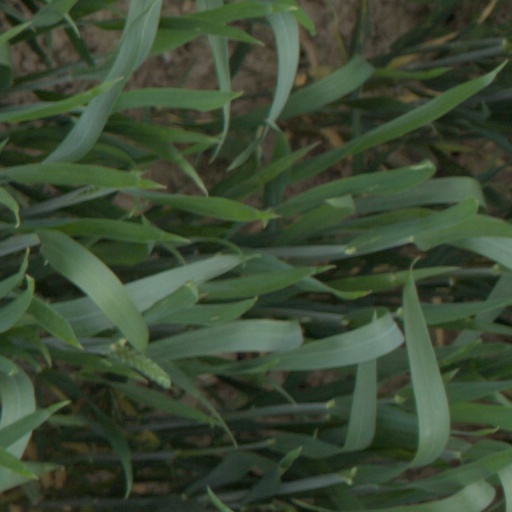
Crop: wheat